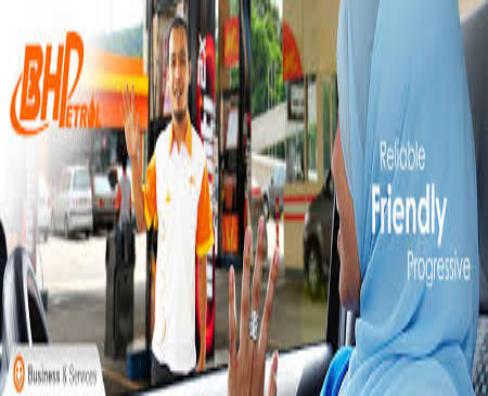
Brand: bhpetrol
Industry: Transportation